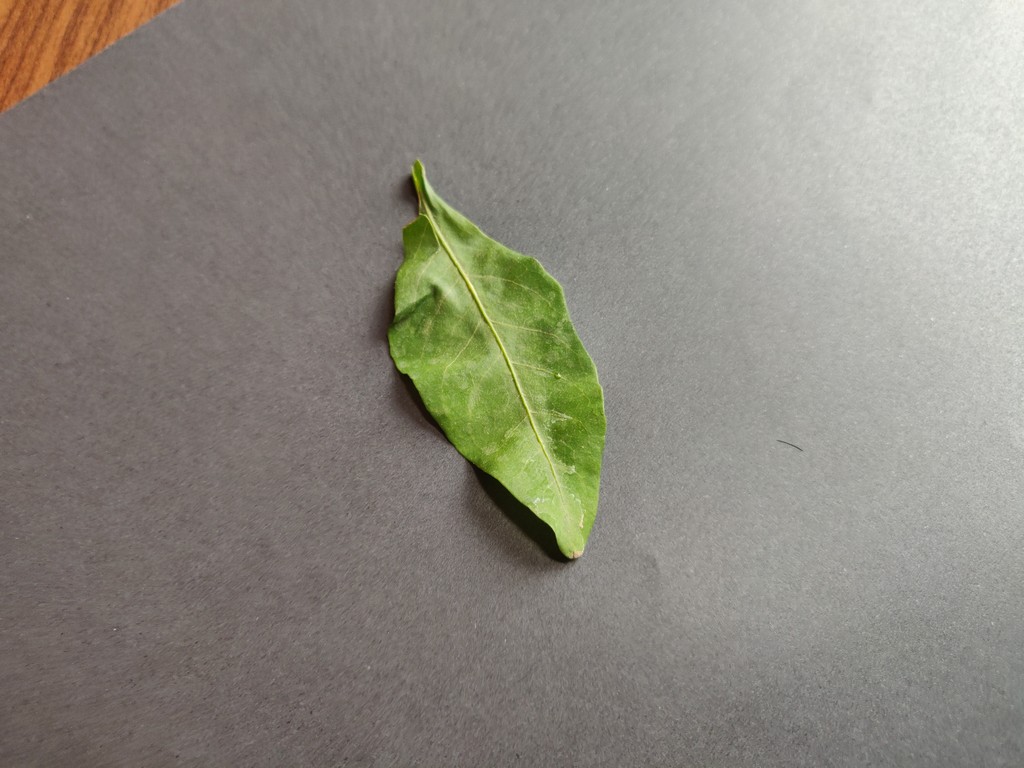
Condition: Healthy
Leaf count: single
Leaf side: front